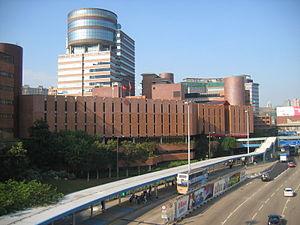
L'université polytechnique de Hong Kong, appelée aussi PolyU, est une université à Hong Kong. Elle enseigne les sciences appliquées, le génie civil, l'ingénierie, les sciences humaines et sociales, le design, le tourisme et la médecine.